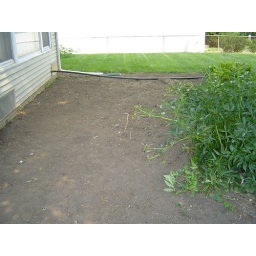
The peonies will go in a small flower bed next to the window, and the rest will be grass.